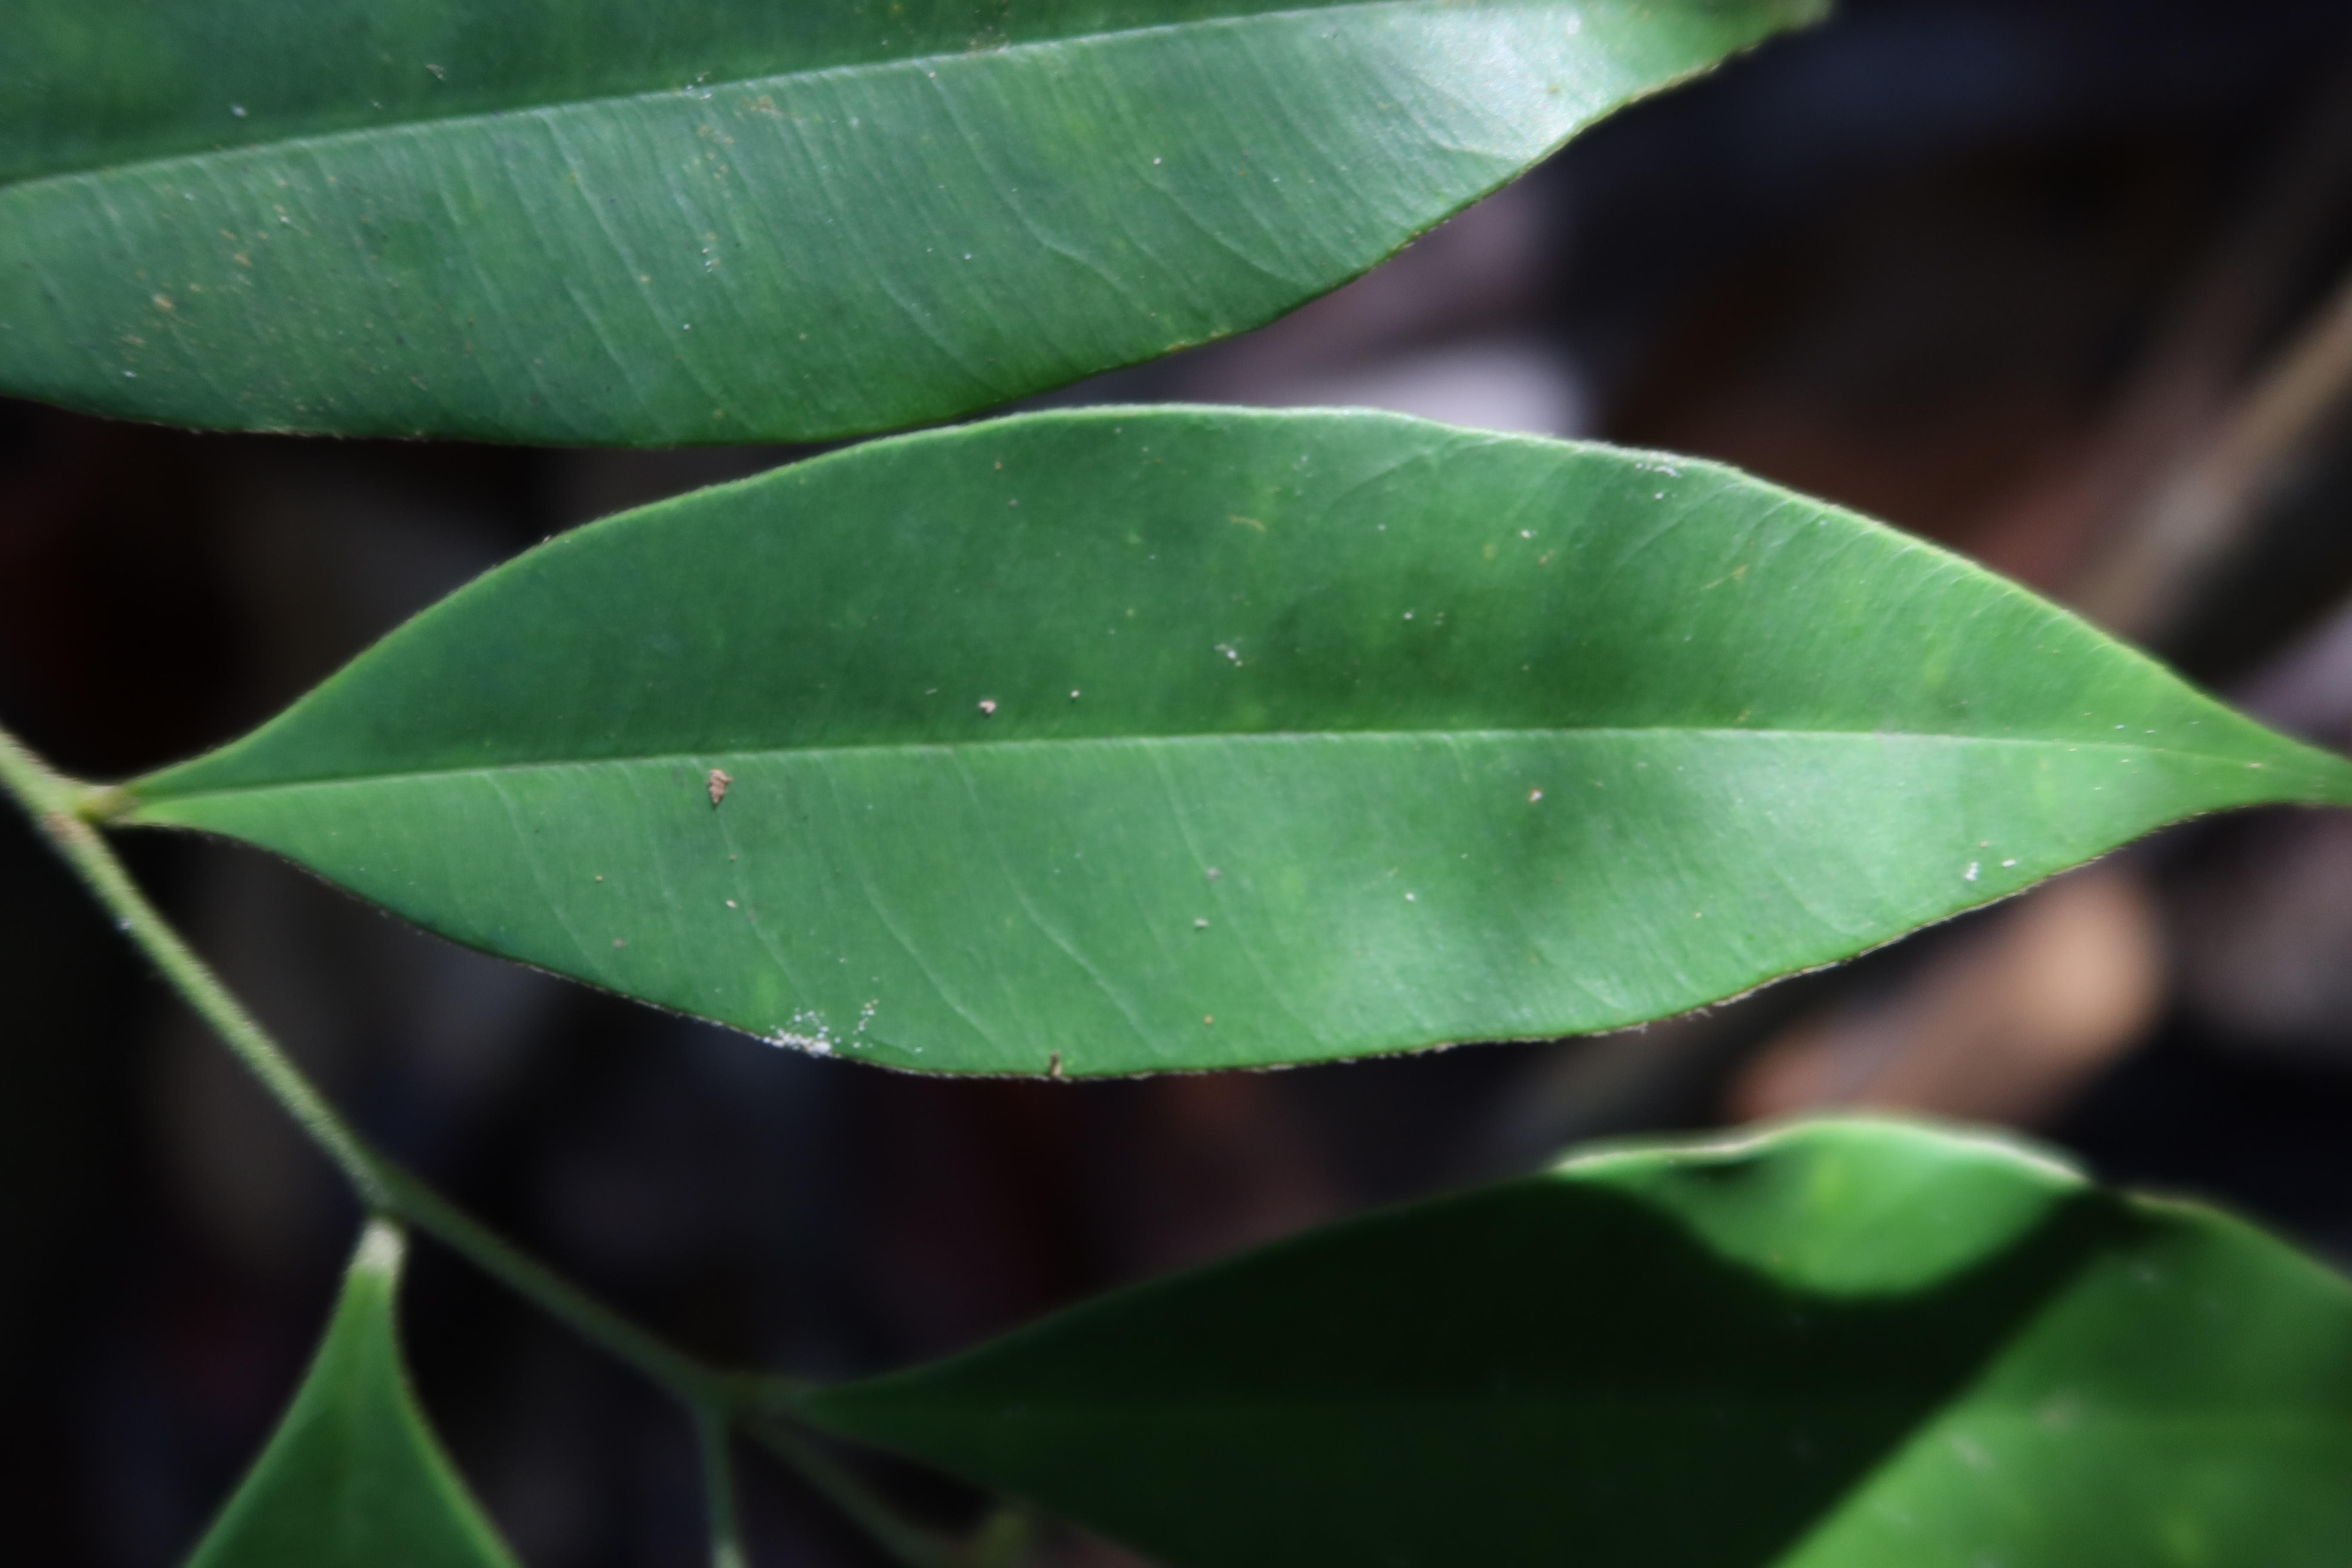
Label: Powdery mildew